System archetype

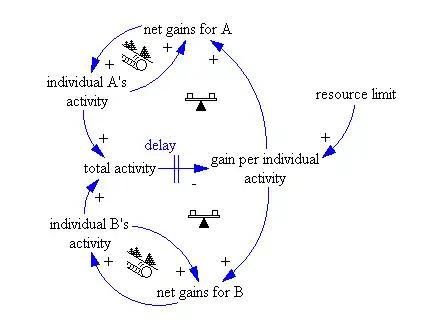
Tragedy of the commons

Agents use common limited resource to profit individually. As the use of the resource is not controlled, the agents would like to continuously raise their benefits. The resource is therefore used more and more and the revenues of the agents are decreasing. The agents are intensifying their exploitation until the resource is completely used up or seriously damaged: this is the tragedy of the commons.